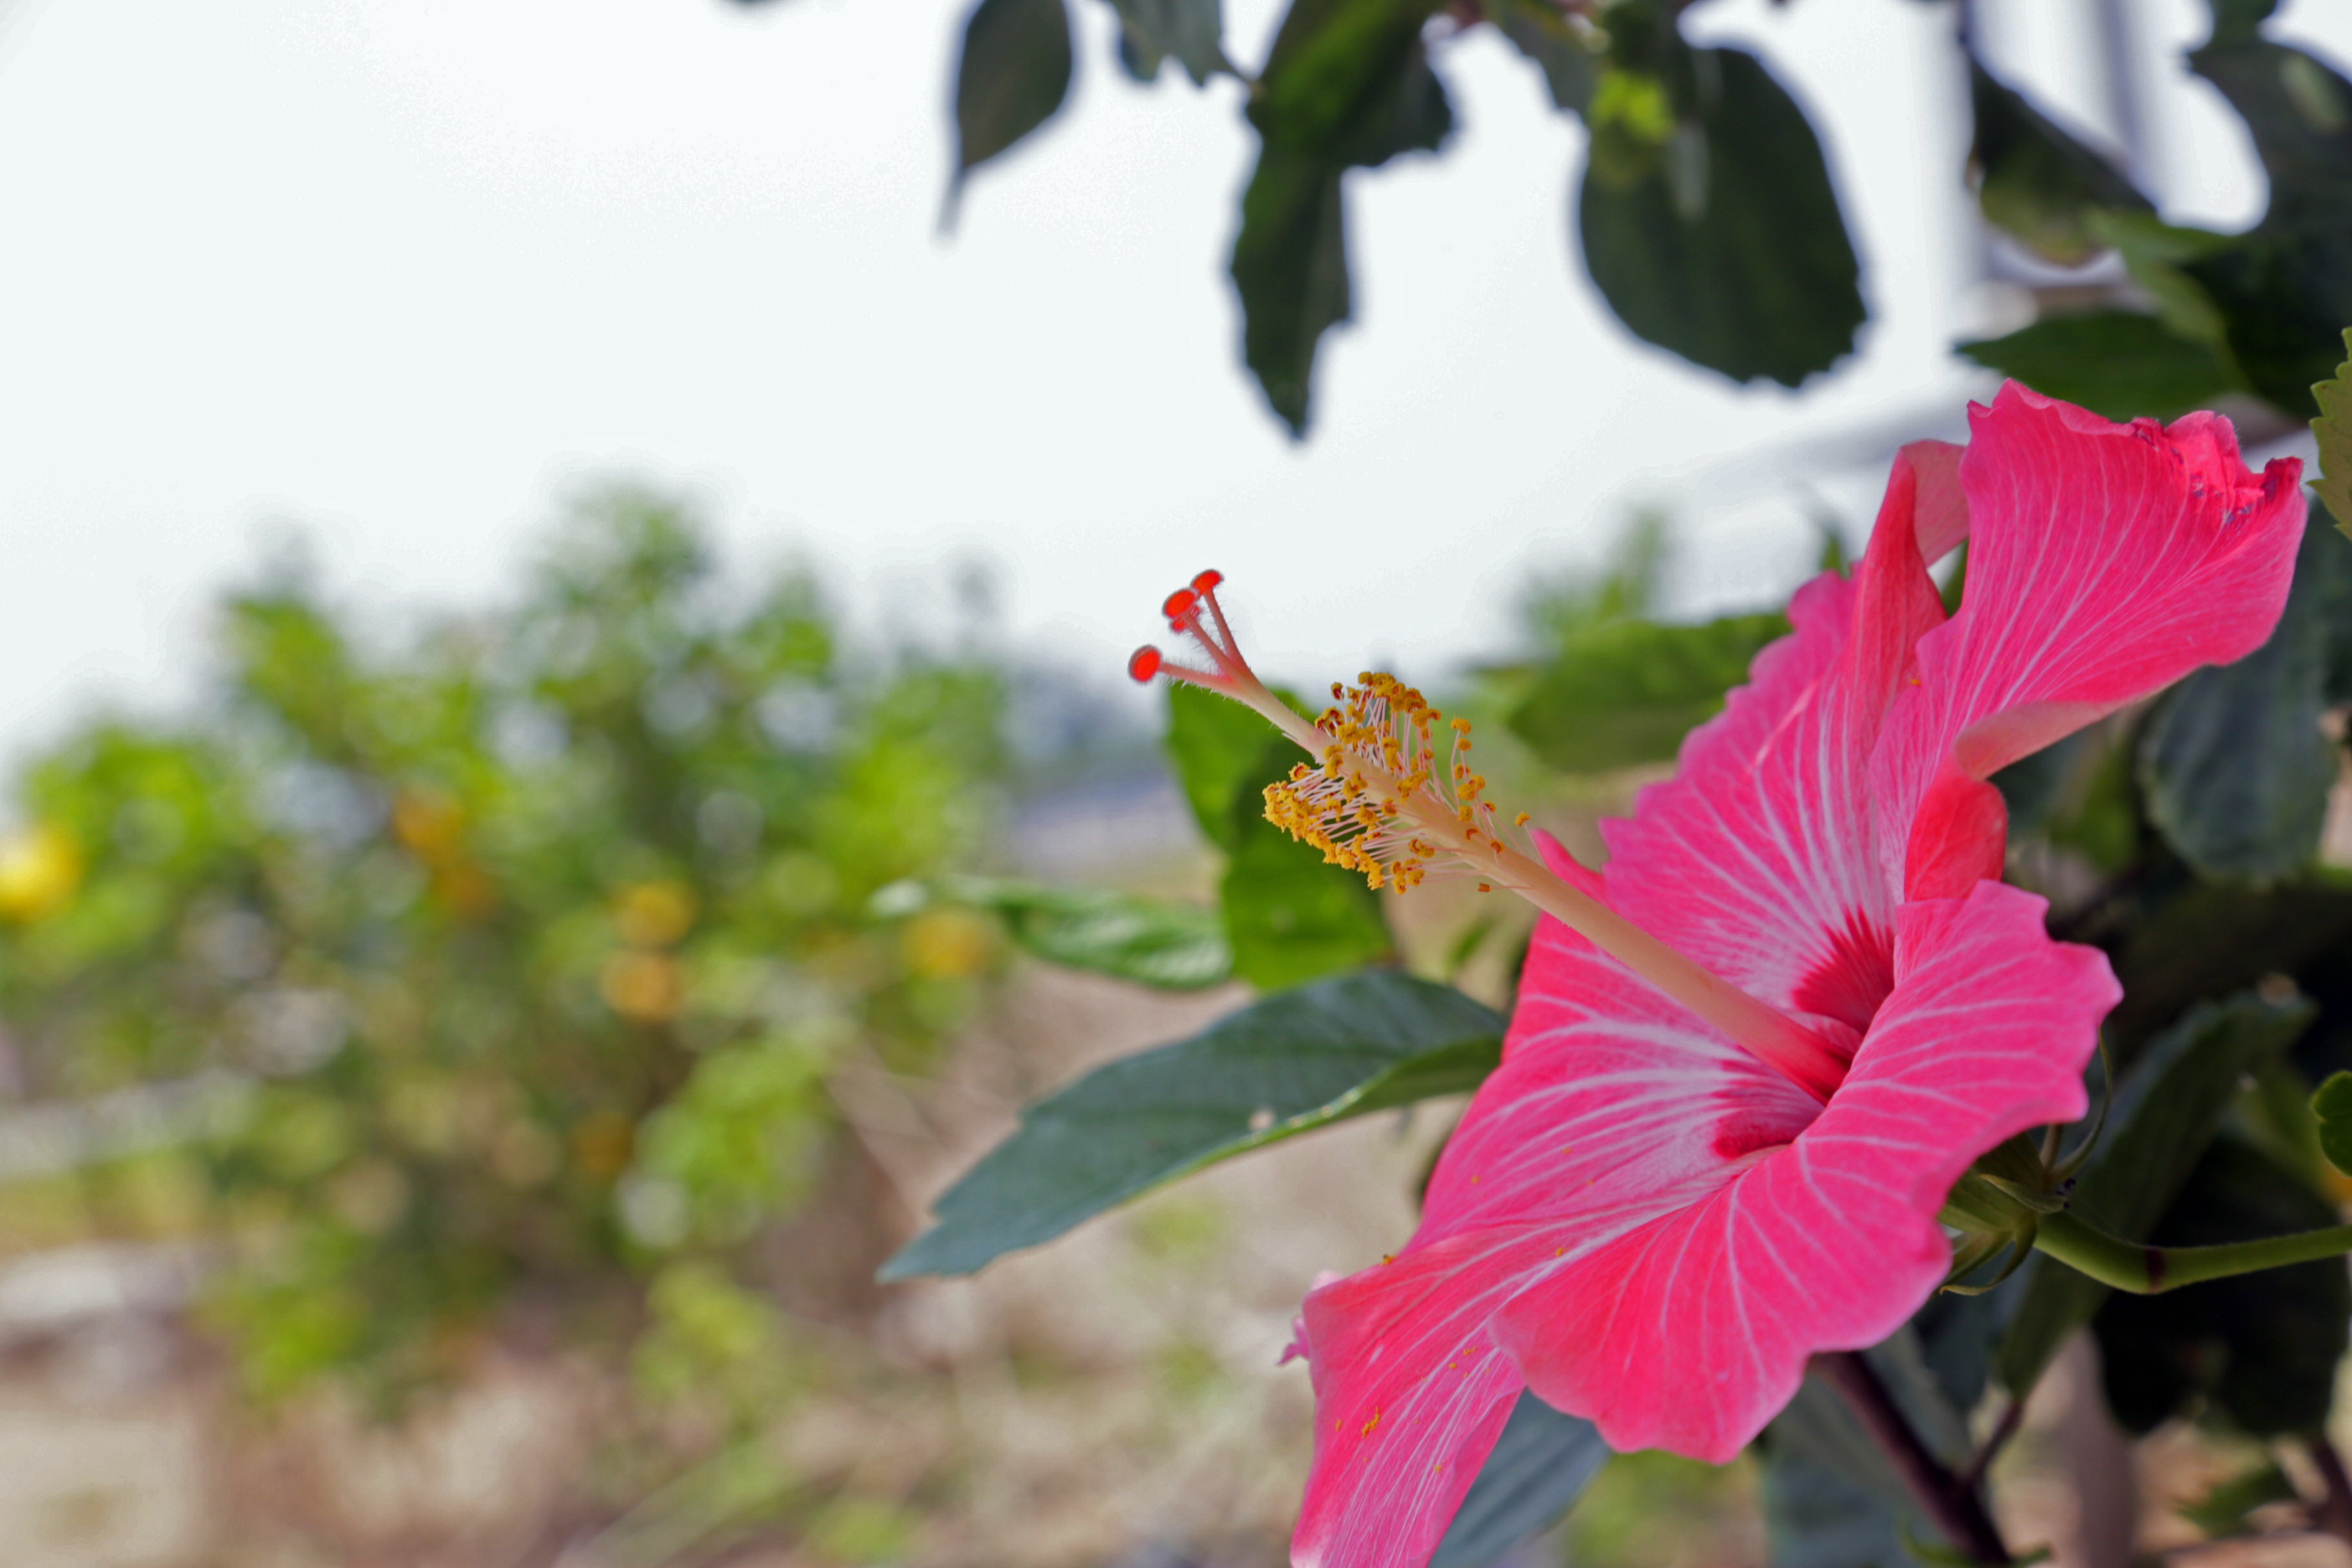
blossom, plant, leaf, flower, botany, garden, pink, flora, flowers, shrub, hibiscus, flowering plant, land plant